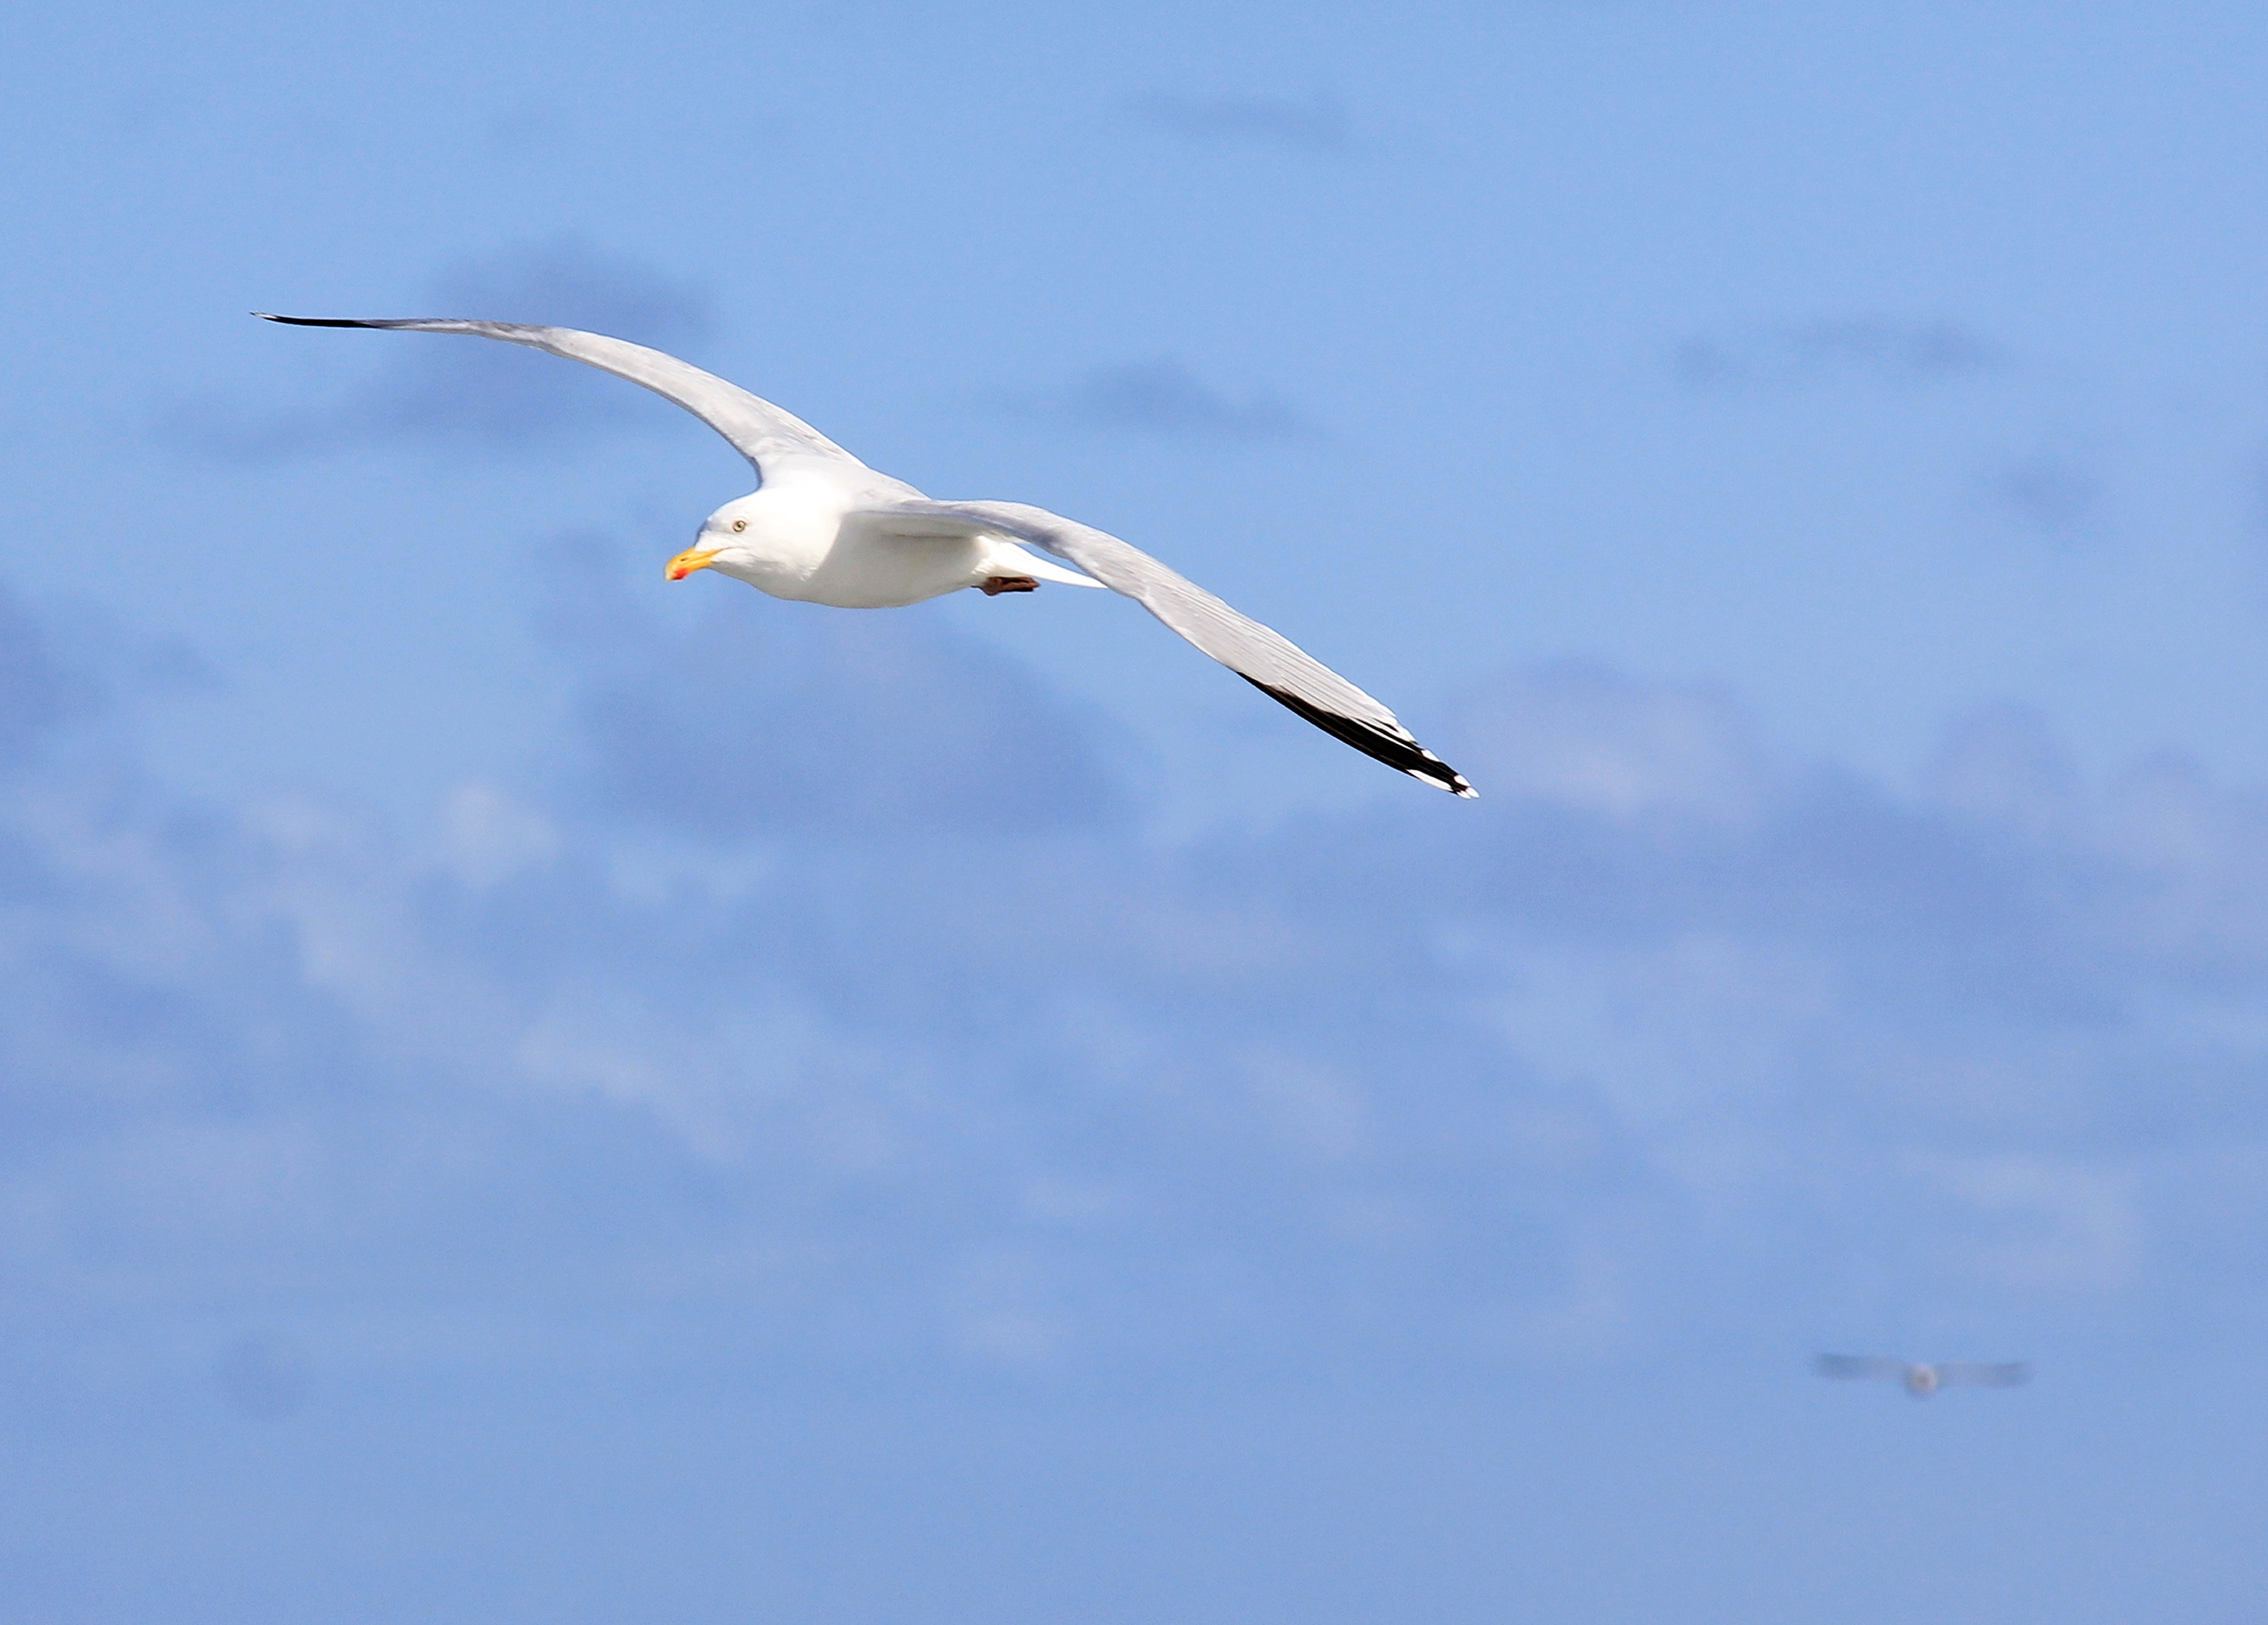
sea, nature, bird, wing, sky, white, air, seabird, fly, seagull, wildlife, wild, gull, beak, flight, soar, blue, soaring, ornithology, vertebrate, birdwatching, albatross, sea gull, charadriiformes